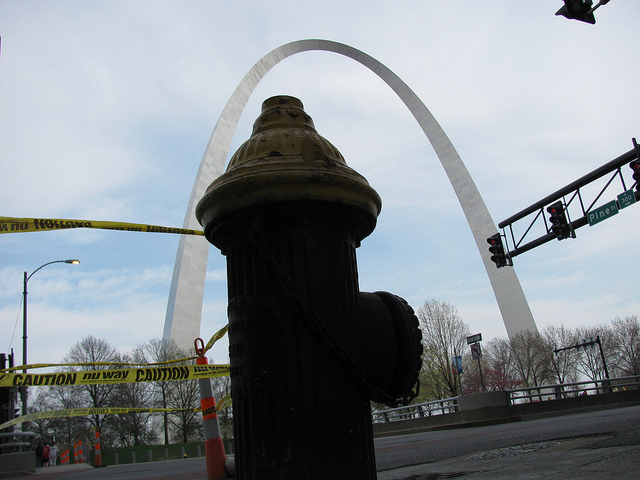
user: Given an image and a question. Answer the question in a short answer. Question: What city is that landmark in? Short Answer:
assistant: st louis